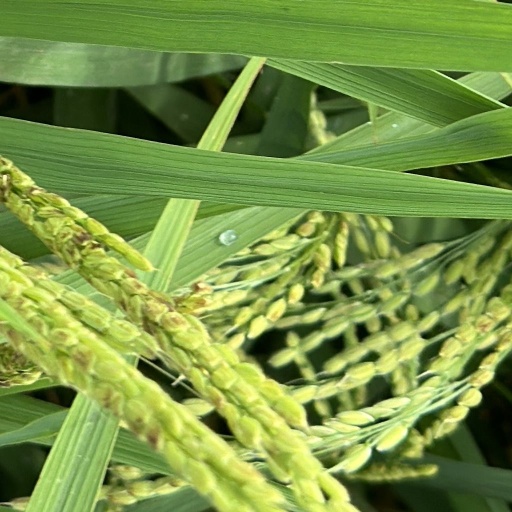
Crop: rice